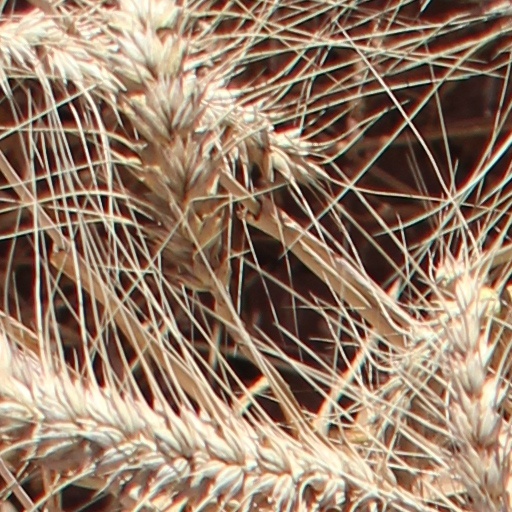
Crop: wheat